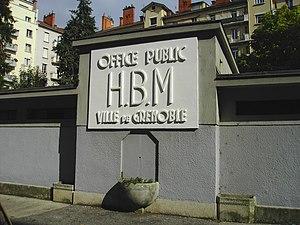
Habitation Bon Marché (1925) rue Pierre Loti à Grenoble.
Exposition-Bajatière est le nom d'un quartier situé dans le sud-est de la ville de Grenoble. C'est le seul quartier de la ville bénéficiant d'un gentilé, en effet les documents officiels mentionnent les noms de Bajatièrois et Bajatièroises pour les habitants de ce quartier. Lors des jeux olympiques d'hiver de 1968, le quartier a été le lieu de passage de la flamme olympique le 6 février vers 16 heures, en provenance de l'avenue Albert 1ᵉʳ de Belgique, et pousuivant par l'avenue Marcellin-Berthelot vers le stade olympique de Grenoble.